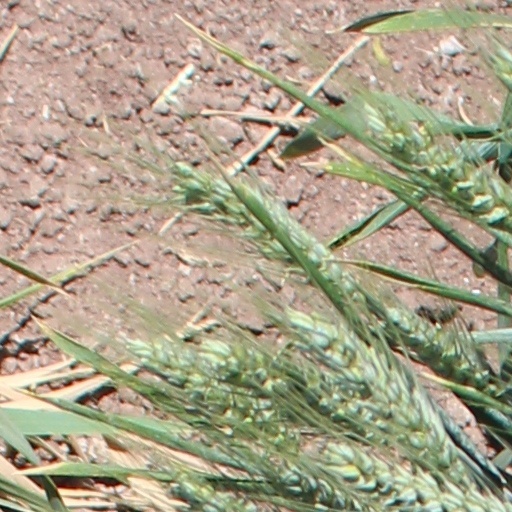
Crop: wheat